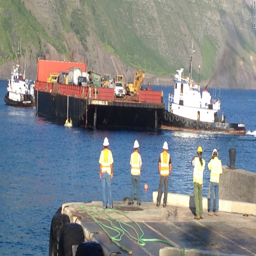
the harsh cliffs and rough tides surrounding a city allow window of time per year in which a barge can bring supplies of gasoline , large goods and canned foods .